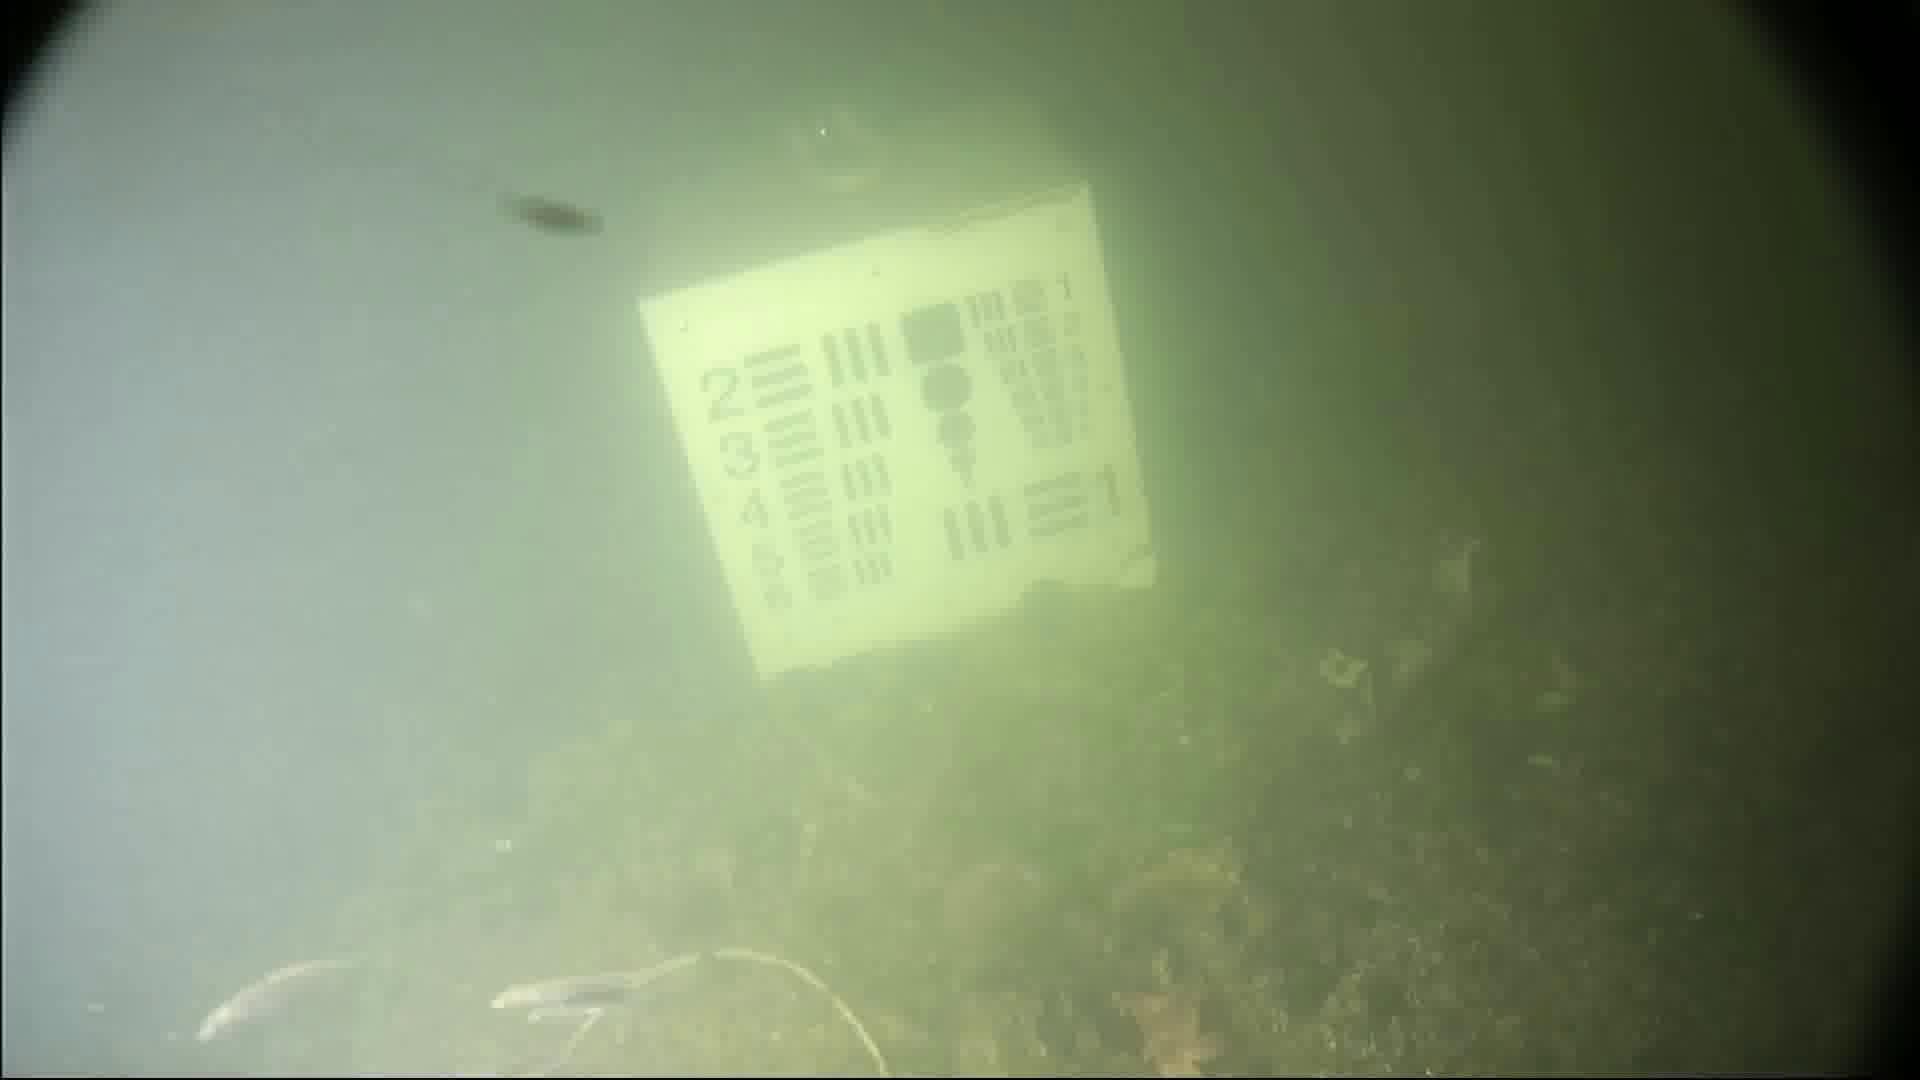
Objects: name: small_fish